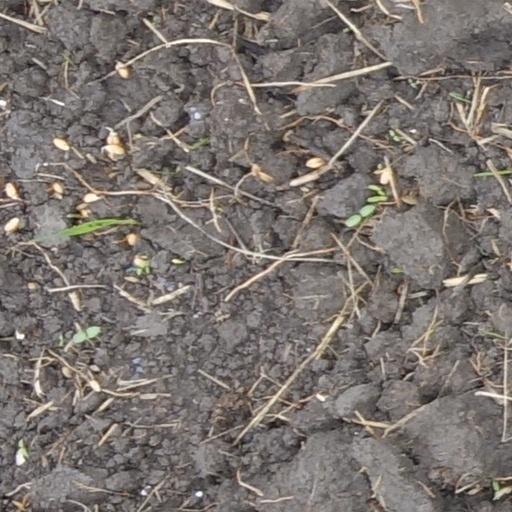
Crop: wheat